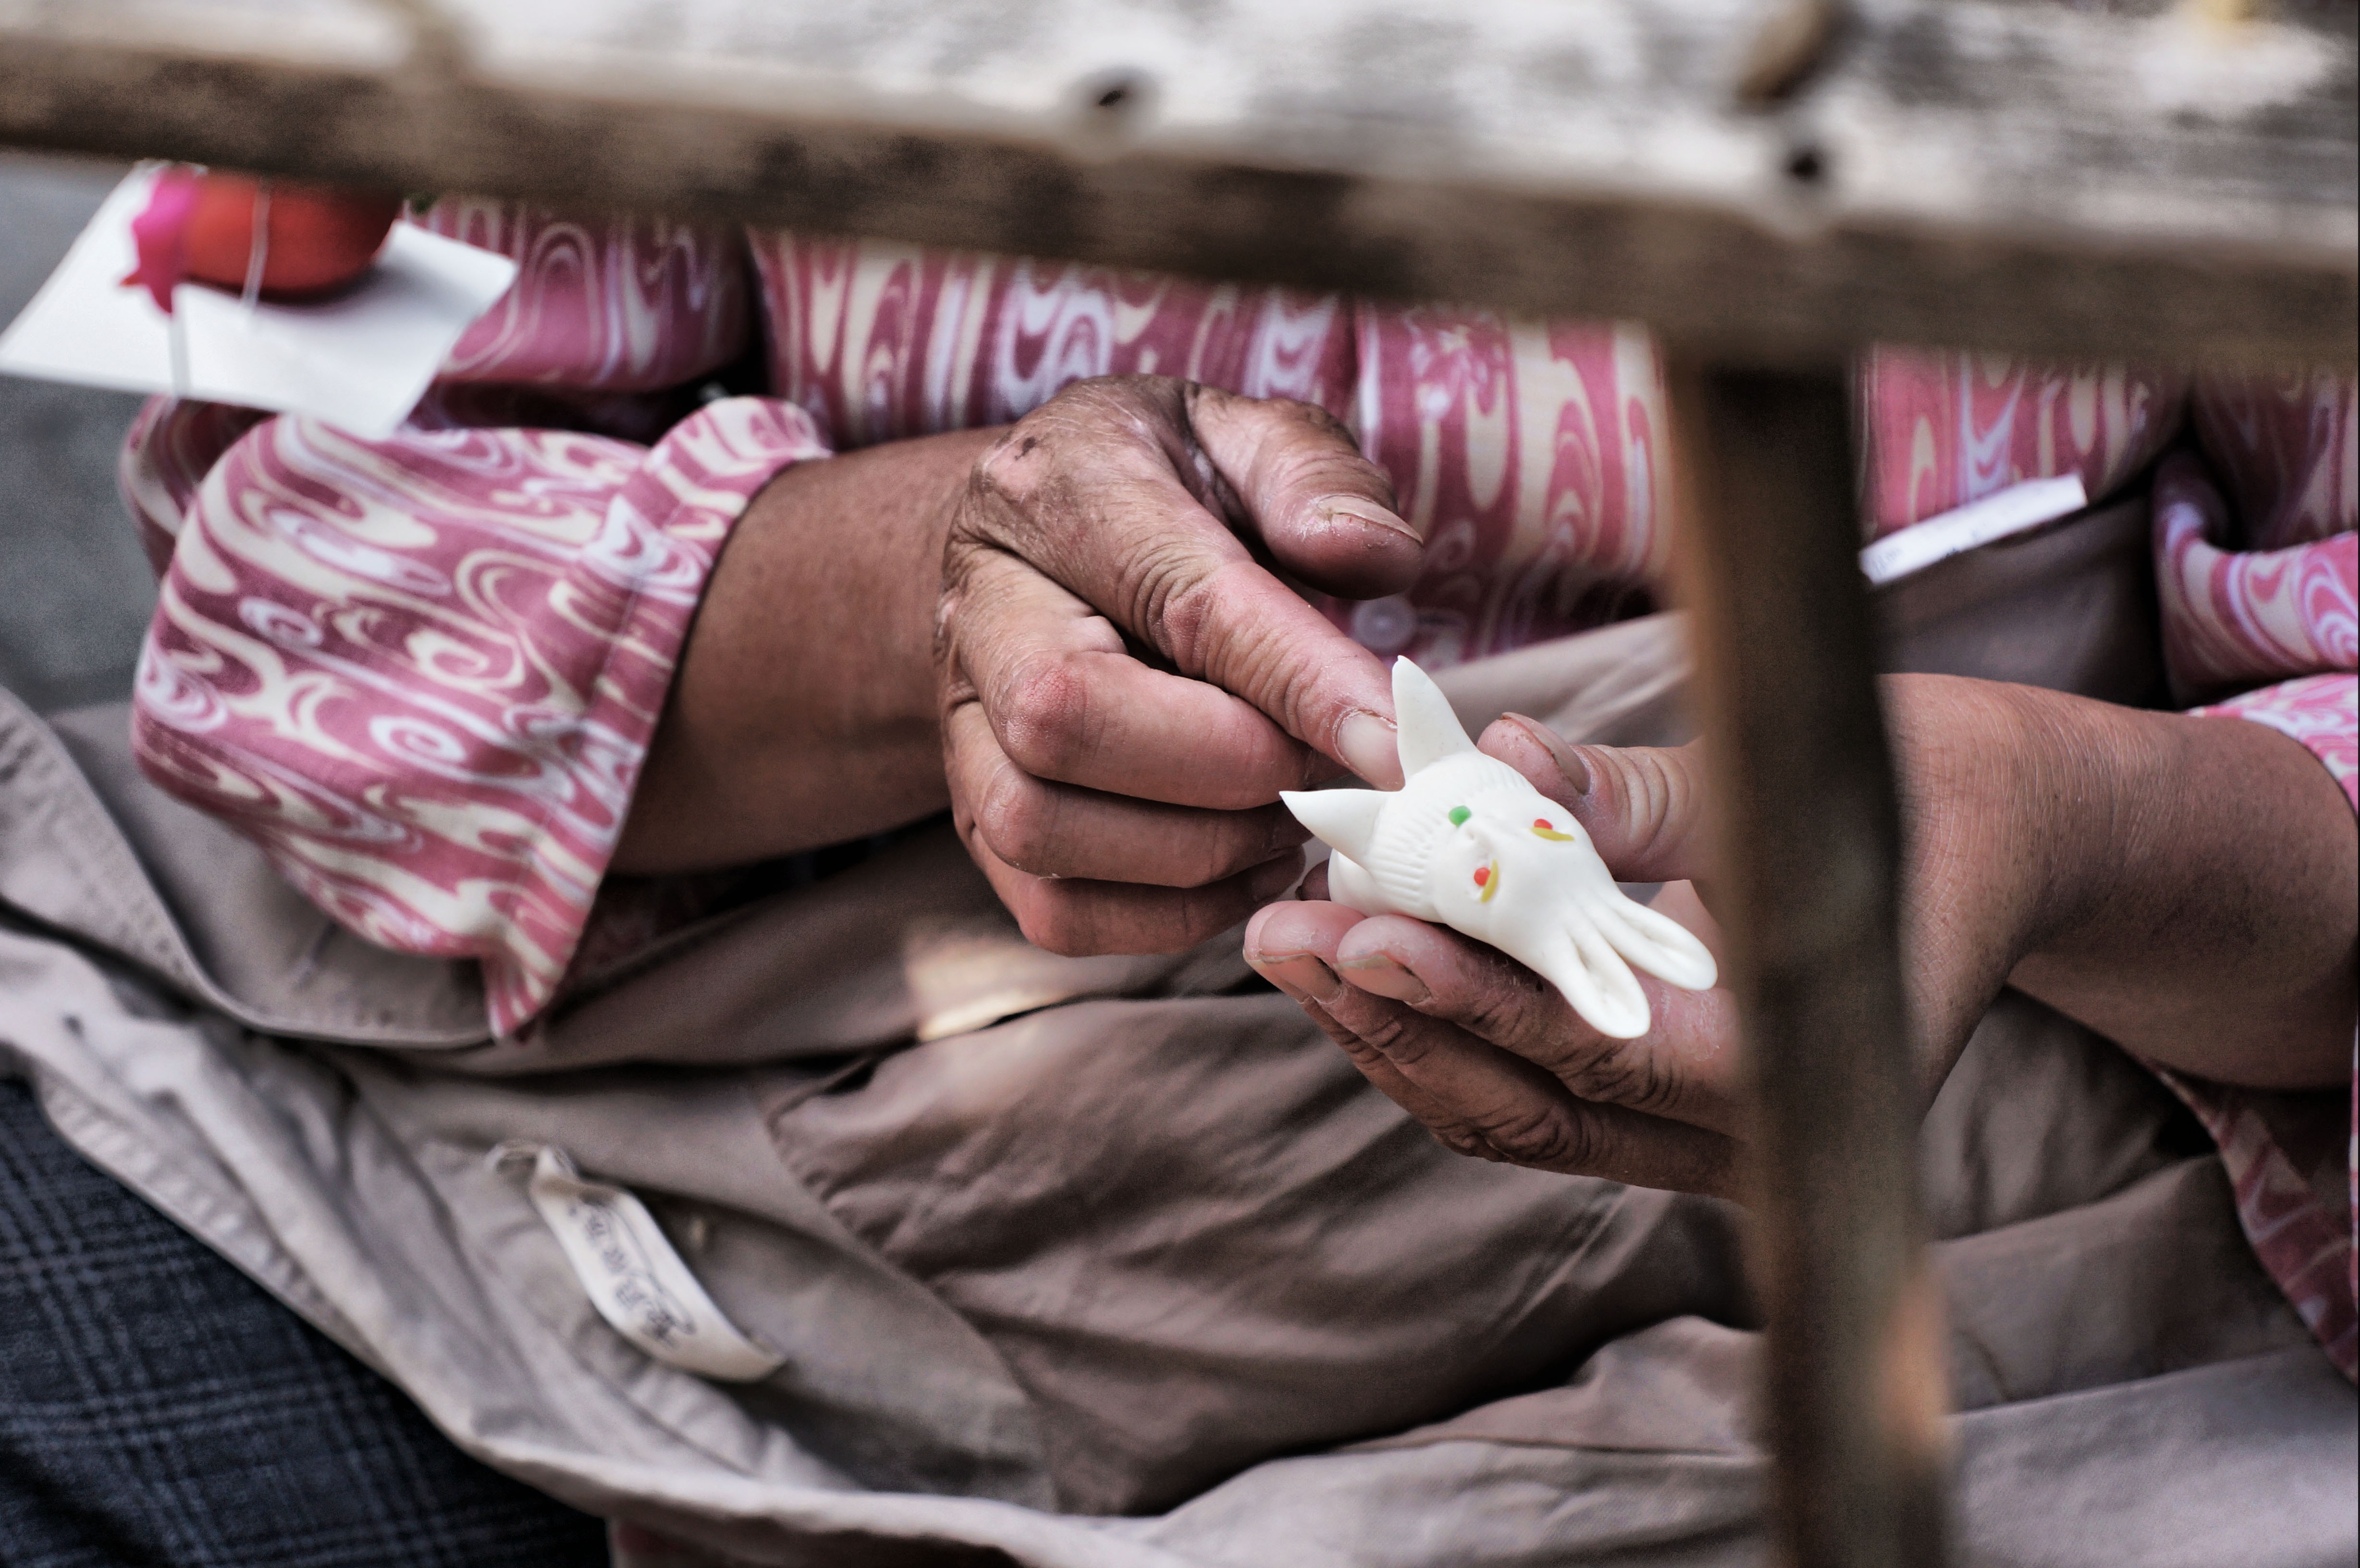
hand, person, leg, color, child, rabbit, surface, art, skin, beauty, handmade, manual, sense